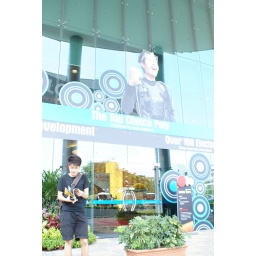
The person who is on the glass is in real life too!